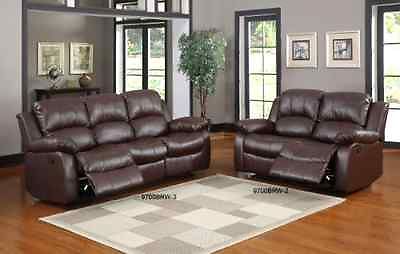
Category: sofa